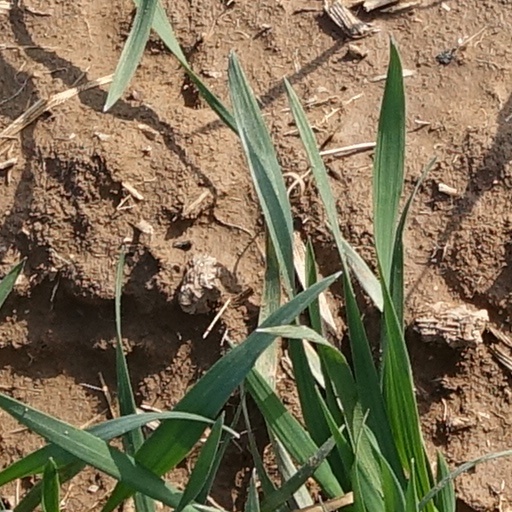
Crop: wheat